Gorlice

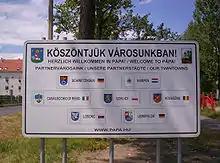
Sign in Pápa showing twin towns.

During the First World War, Gorlice played a strategically significant role in the 1915 Gorlice-Tarnow Offensive. On May 1, 1915, the combined forces of Austria-Hungary and Germany initiated artillery barrages against Russian soldiers stationed on the battle line stretching from Gorlice to Tarnow. The following day, Austro-German infantry units launched an unsuccessful attack near Tarnow. In Gorlice, the weakened Russian forces were unable to defend against the Austrian and German attackers. On May 6, General Radko-Dmitriev, commander of the Russian Third Army, ordered his troops to retreat. An attempt by General Radko-Dmitriev to counterattack on May 7 and 8 resulted in disaster for the Russians, as German reinforcements outnumbered the defenders.